Military history of Puerto Rico

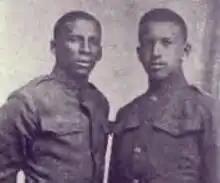
Rafael Hernández (left) with brother Jesus during World War I

The independence advocates, under the leadership of Colonel Calixto Vilacorte, were called "insurgents" ("Tagalos") by the Spanish. On June 28, 1898, they demanded the surrender of the Spanish army. The Spanish governor of the region, Enrique de las Morena y Fossi, refused. The Filipinos immediately attacked Baler in a battle that was to last for seven months. Despite being outnumbered and suffering hunger and disease, the battalion did not capitulate. In the meantime, Zayas and the rest of the battalion were totally unaware of the Spanish–American War. In August, 1898, hostilities between the United States and Spain came to an end. The Philippines became a U.S. possession in accordance with the Treaty of Paris. In May, 1899, the battalion at Baler learned of the Spanish–American War and its aftermath. On June 2, 1899, the battalion's commander, Lieutenant Martín Cerezo, surrendered to the Tagalos. The surrender was dependent upon several conditions, including the Spaniards not being treated as prisoners of war and being allowed to travel to a ship that would take them back to Spain. The 32 survivors of Zayas Battalion were sent to Manila, where they boarded a ship for Spain. In Spain, they were given a hero's welcome and became known as "los Ultimos de Baler"—"the Last of Baler".